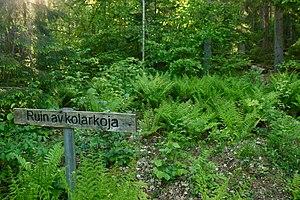
Le parc national de Garphyttan est un parc national situé dans la commune de Lekeberg, près d'Örebro dans le comté d'Örebro, dans la province historique de Närke en Suède.